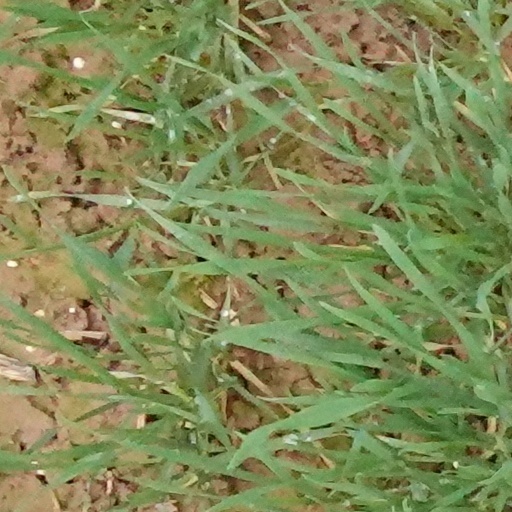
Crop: wheat